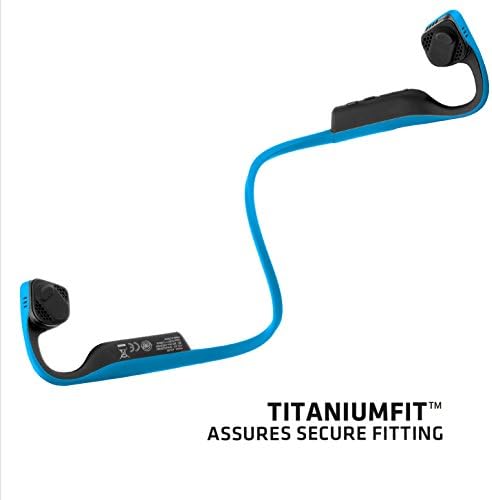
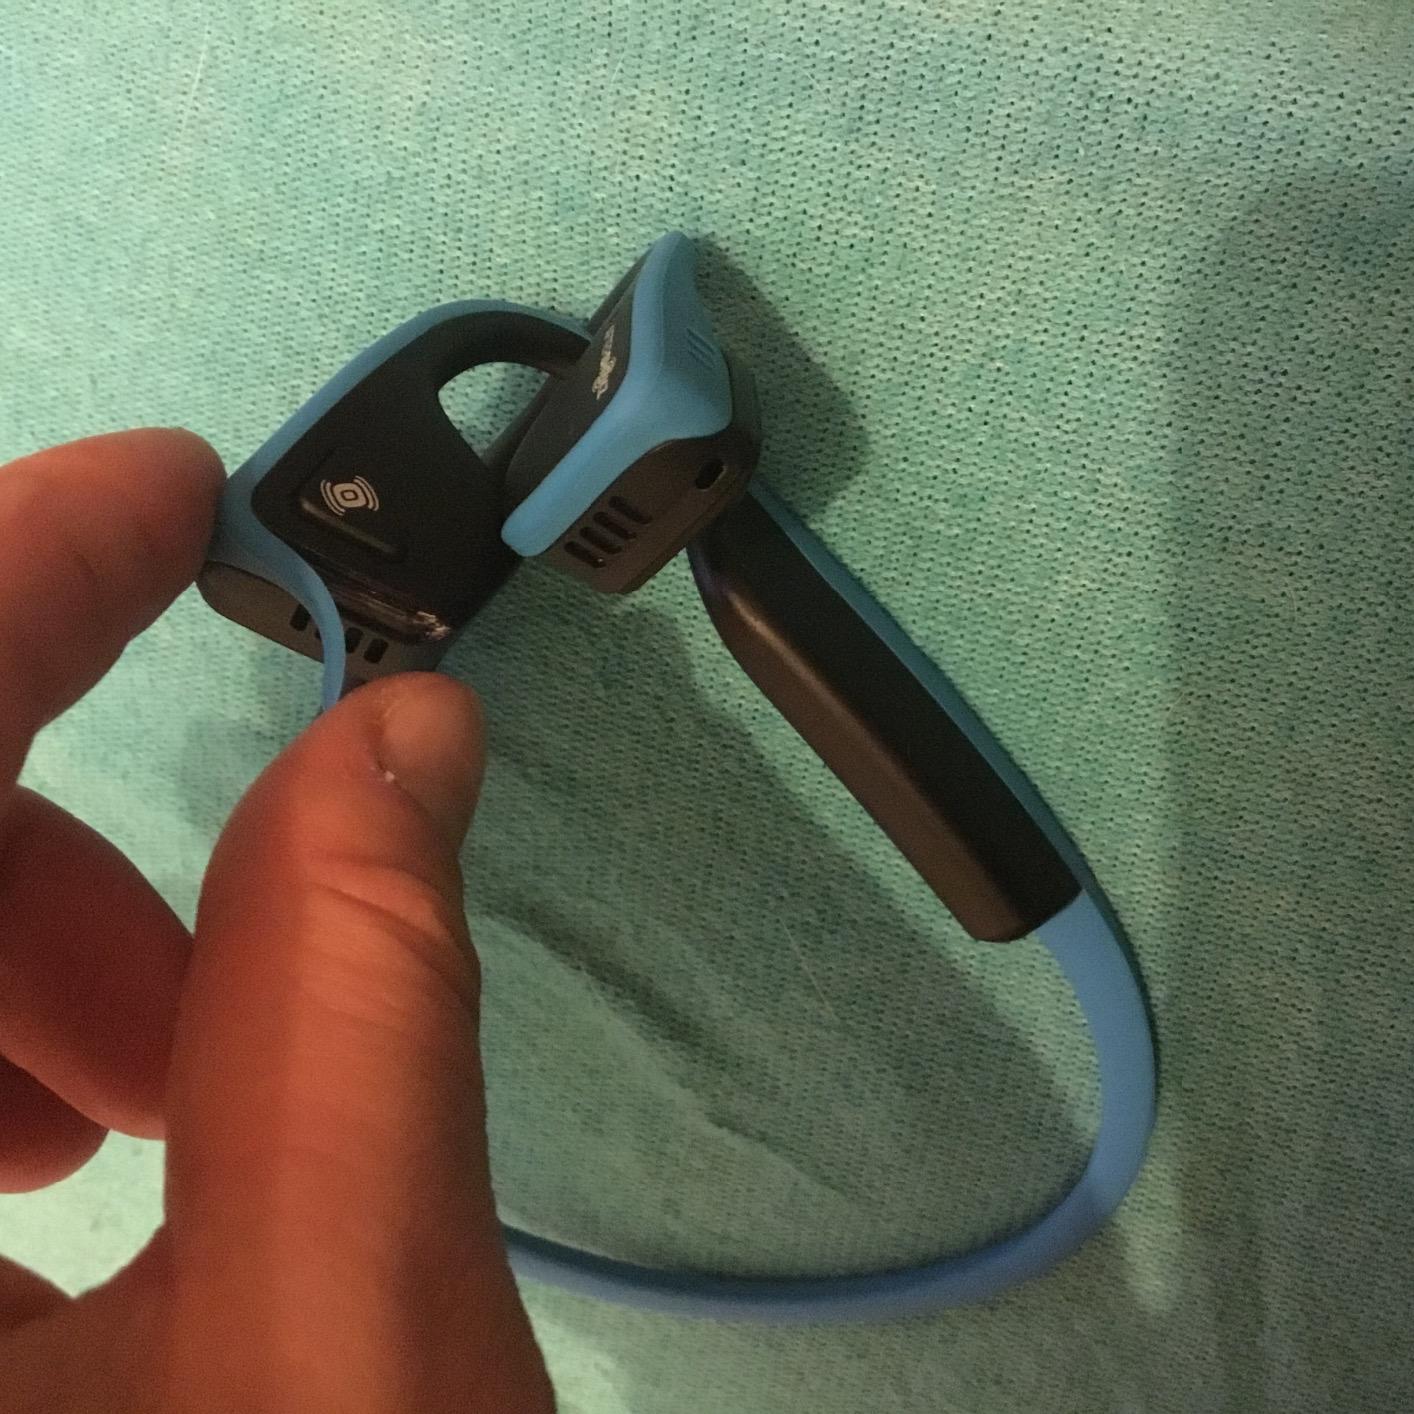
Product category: headphones
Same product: yes